Wetterstein Formation

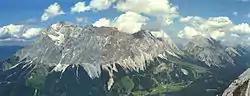
View of the Wetterstein

The Swiss stratigraphical lexicon uses Wetterstein Formation as "informal, but used name" with the following historical variants: